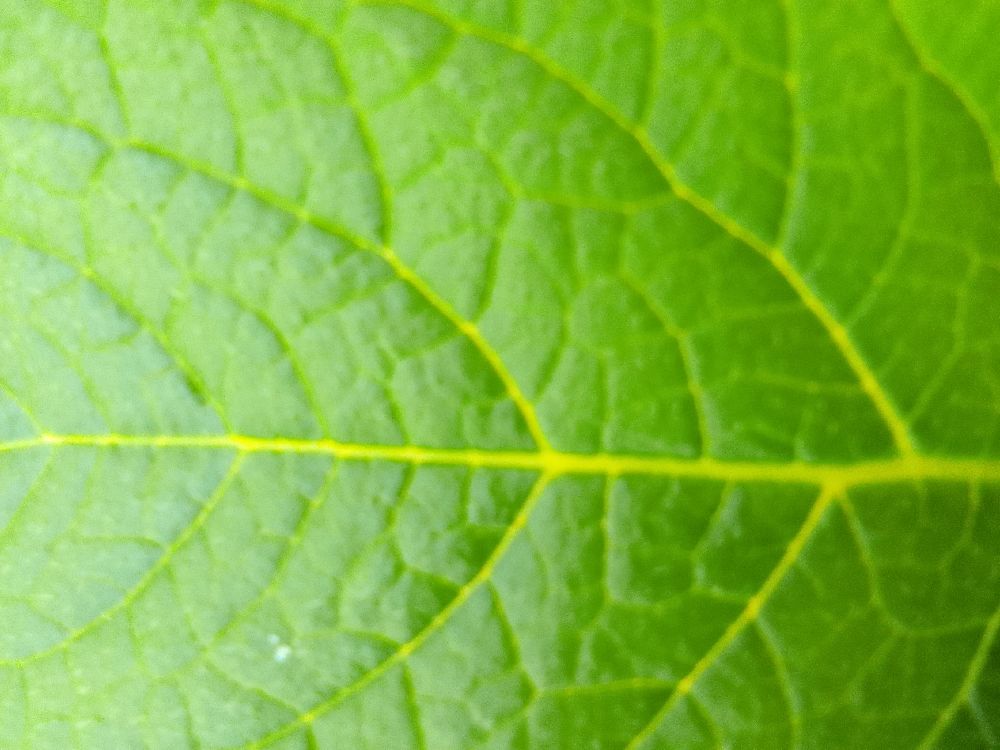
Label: Healthy